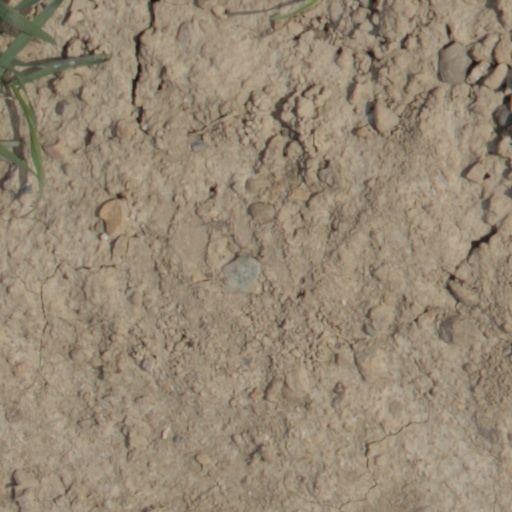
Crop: wheat